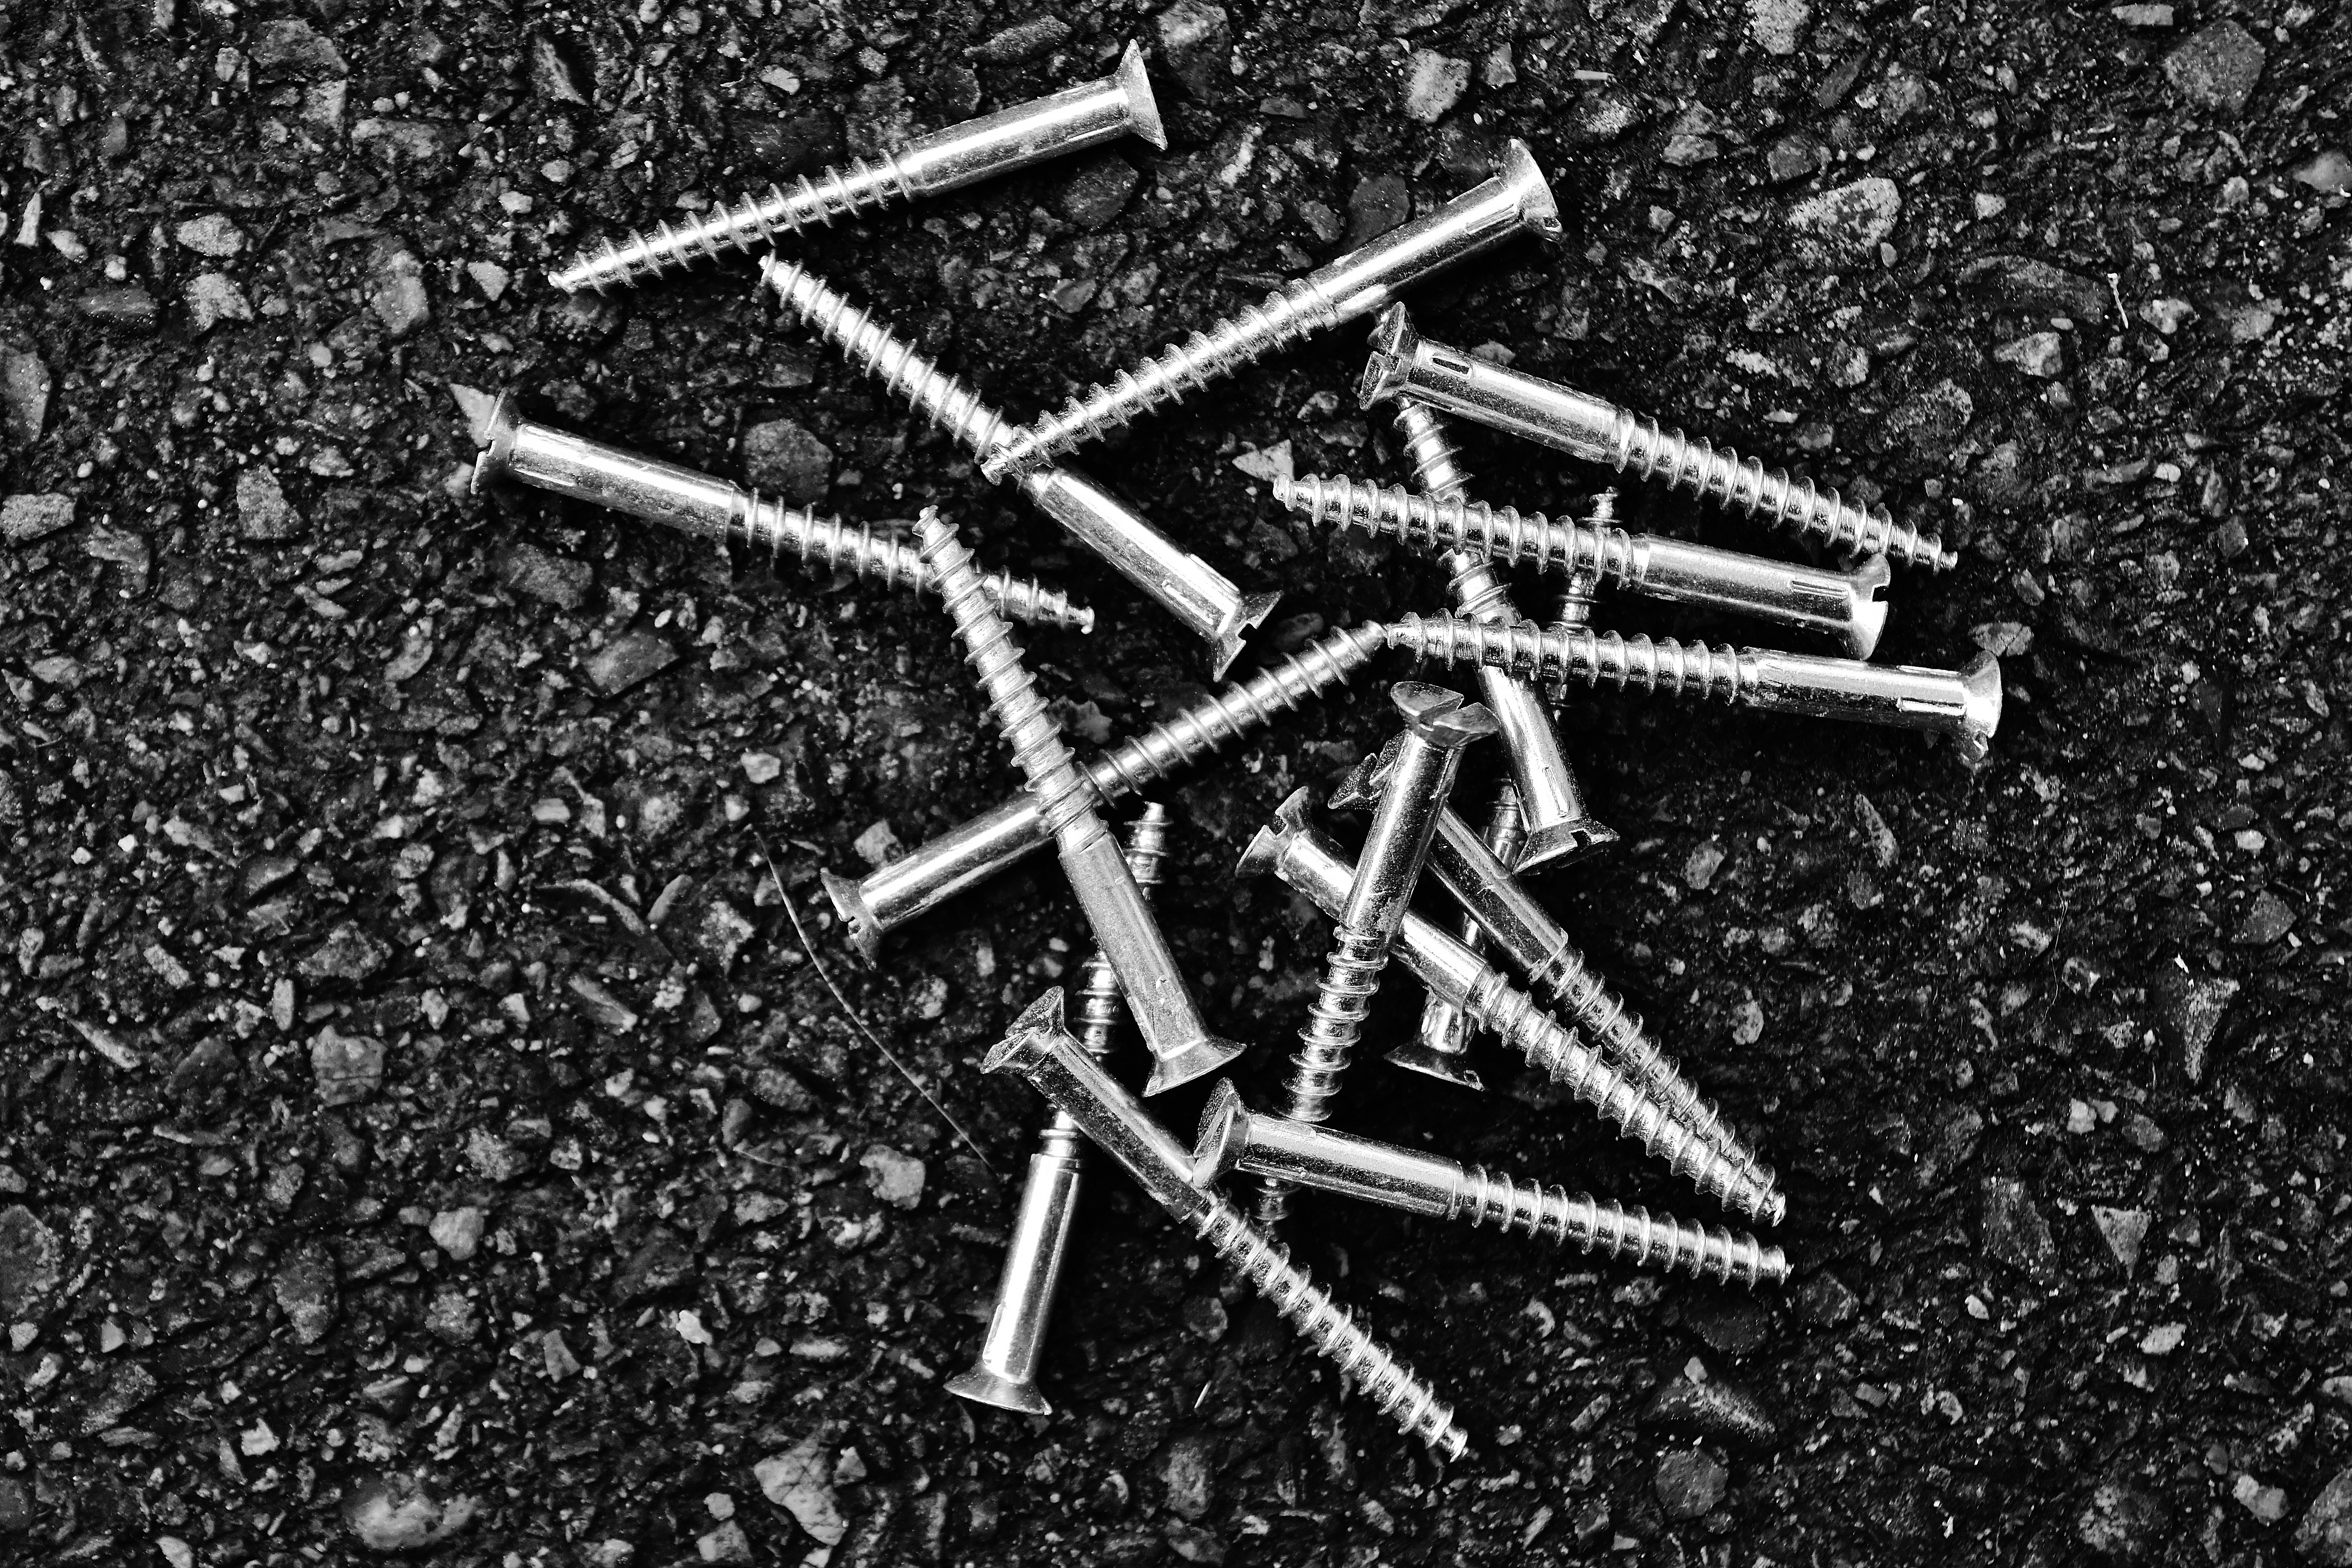
black and white, vehicle, monochrome, weapon, screw, silver, slotted screws, monochrome photography